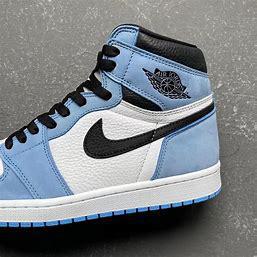
Brand: Nike
Model: Air Jordan 1